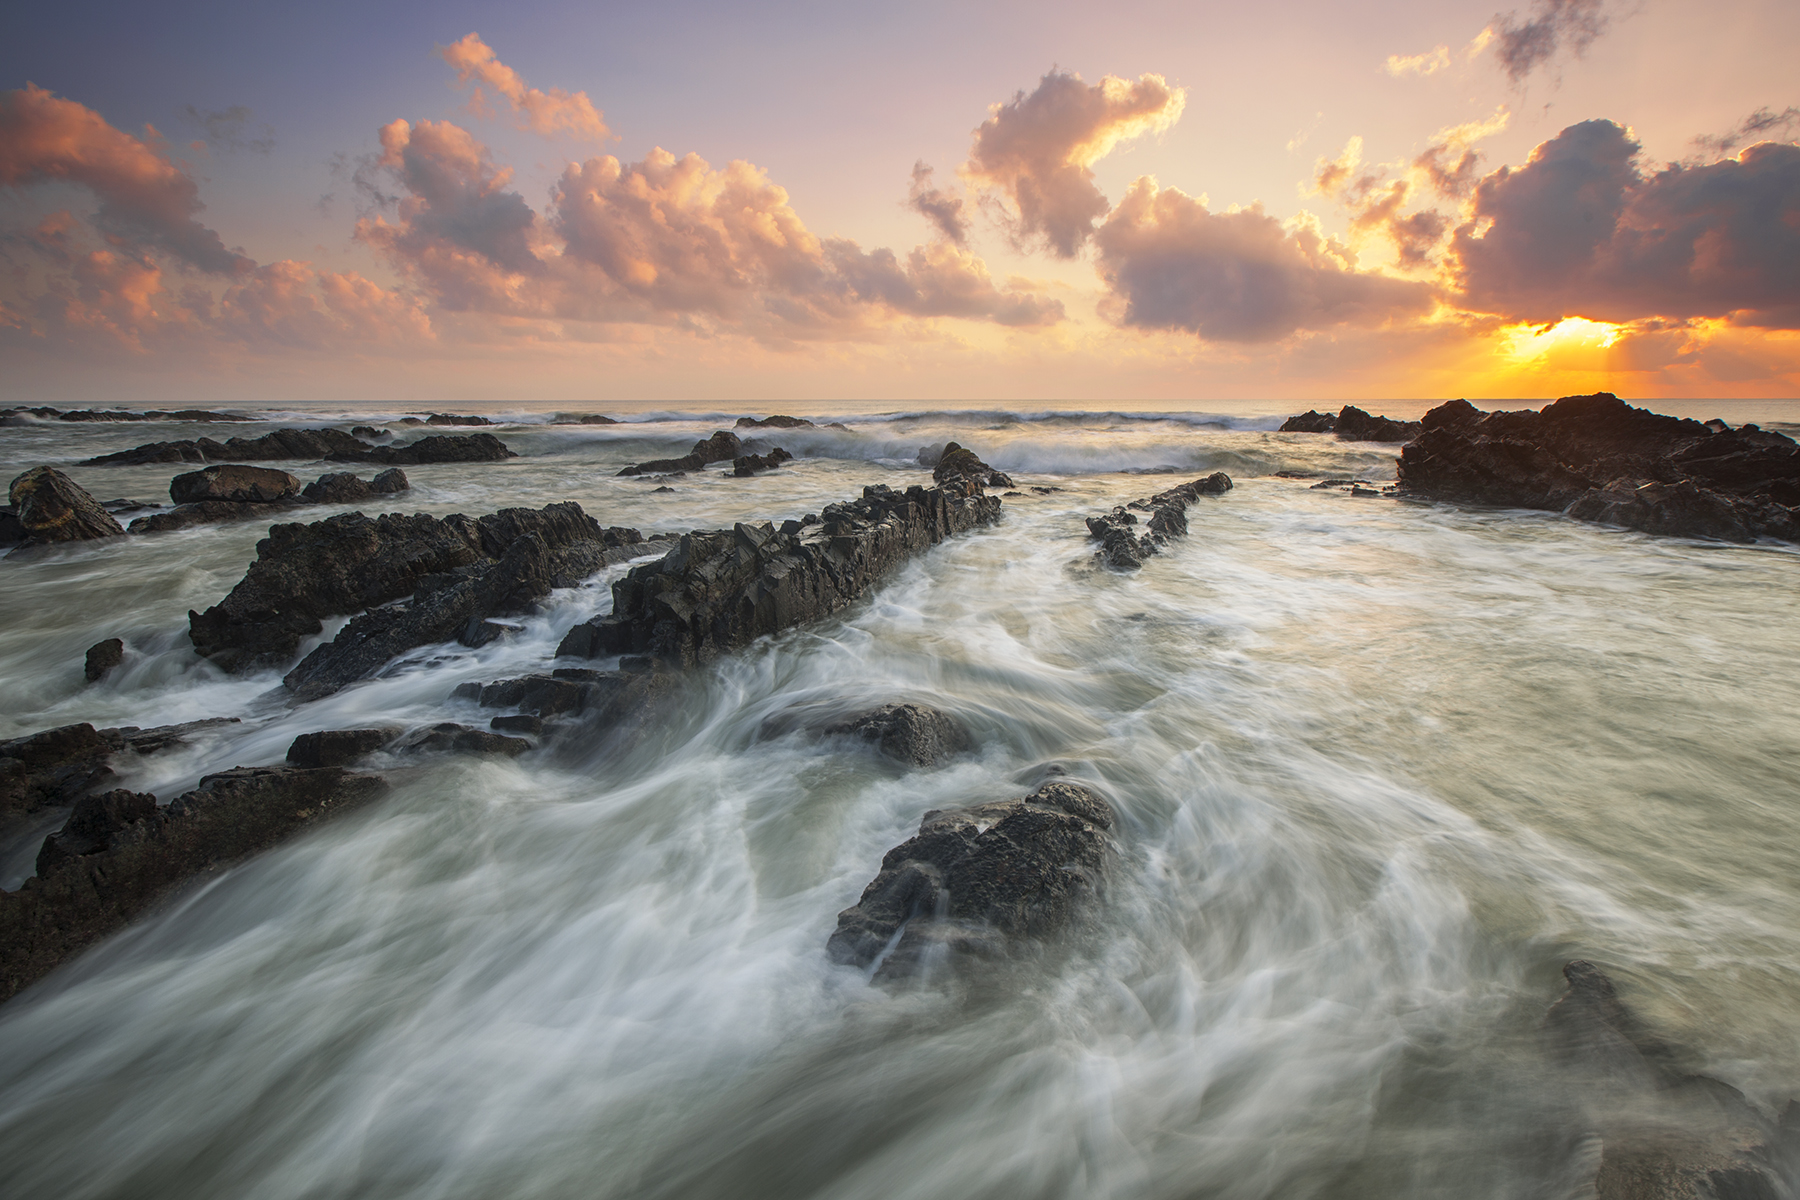
beach, landscape, sea, coast, nature, rock, ocean, cloud, sunrise, sunset, morning, shore, wave, motion, tranquil, movement, long exposure, body of water, rocks, clouds, time lapse, wind wave, time lapse photography